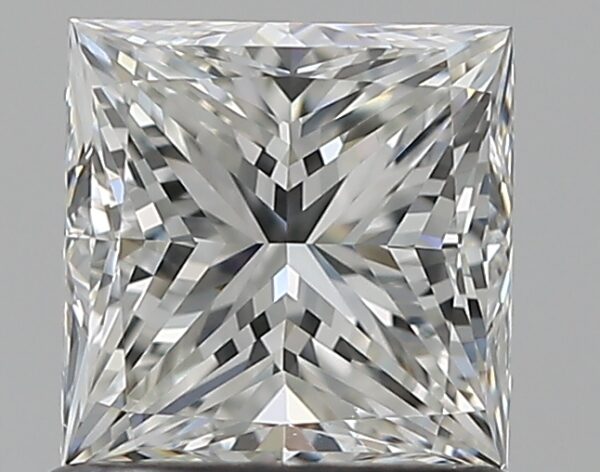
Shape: princess
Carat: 1
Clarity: VS1
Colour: H
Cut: VG
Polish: EX
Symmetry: VG
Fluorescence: F
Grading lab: GIA
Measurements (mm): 5.37 x 5.34 x 4.03